David R. Harris (sociologist)

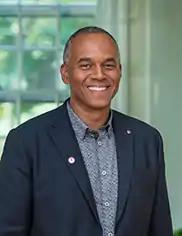
Harris in 2018

David R. Harris is an American sociologist and academic administrator. He is former president of Union College and former chancellor of Union University. He previously served as the provost of Tufts University.